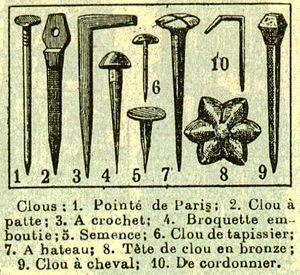
Photo de divers clous anciens
Un clou est une pièce, généralement métallique, de forme allongée servant à fixer deux objets l'un à l’autre. Il est composé d’une extrémité plate, parfois élargie, nommée tête et d'un corps, se terminant par une forme pointue.